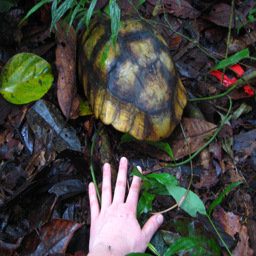
wild tortoise on the trail to cage